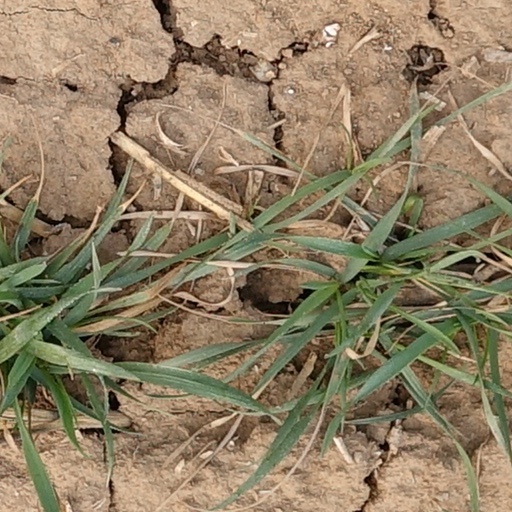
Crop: wheat